Henry N. Couden

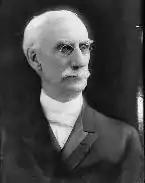

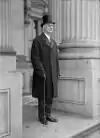
Henry N. Couden

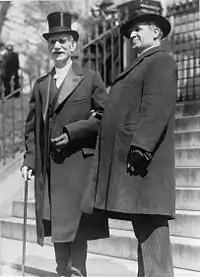
Former House Chaplains James Shera Montgomery and Henry N. Couden

Henry Noble Couden (November 21, 1842 – August 22, 1922) was a Universalist minister who was the 54th Chaplain of the United States House of Representatives from December 2, 1895, to February 21, 1921. He was the second blind religious leader to serve in this position, the other is William Henry Milburn.